Jacquie Sturm

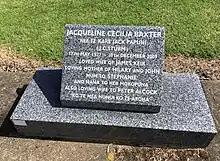
Sturm's grave at Ōpunake

Sturm died in Paekākāriki in December 2009, two months after the death of her beloved granddaughter Stephanie. A tangi was held at Orimupiko marae and she is buried at Ōpunake alongside her mother and great-grandmother. In January 2010, a memorial service was held at Paekākāriki Memorial Hall, attended by nearly 200 people and with tributes from a number of well-known New Zealand artists including Glenn Colquhoun, Patricia Grace, Apirana Taylor and Hinemoana Baker.